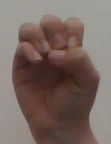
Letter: ha